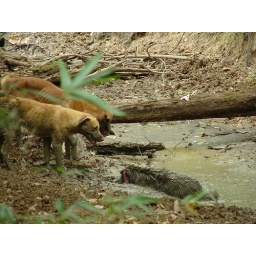
Wild dogs attacking a feral pig in the Congaree National Park